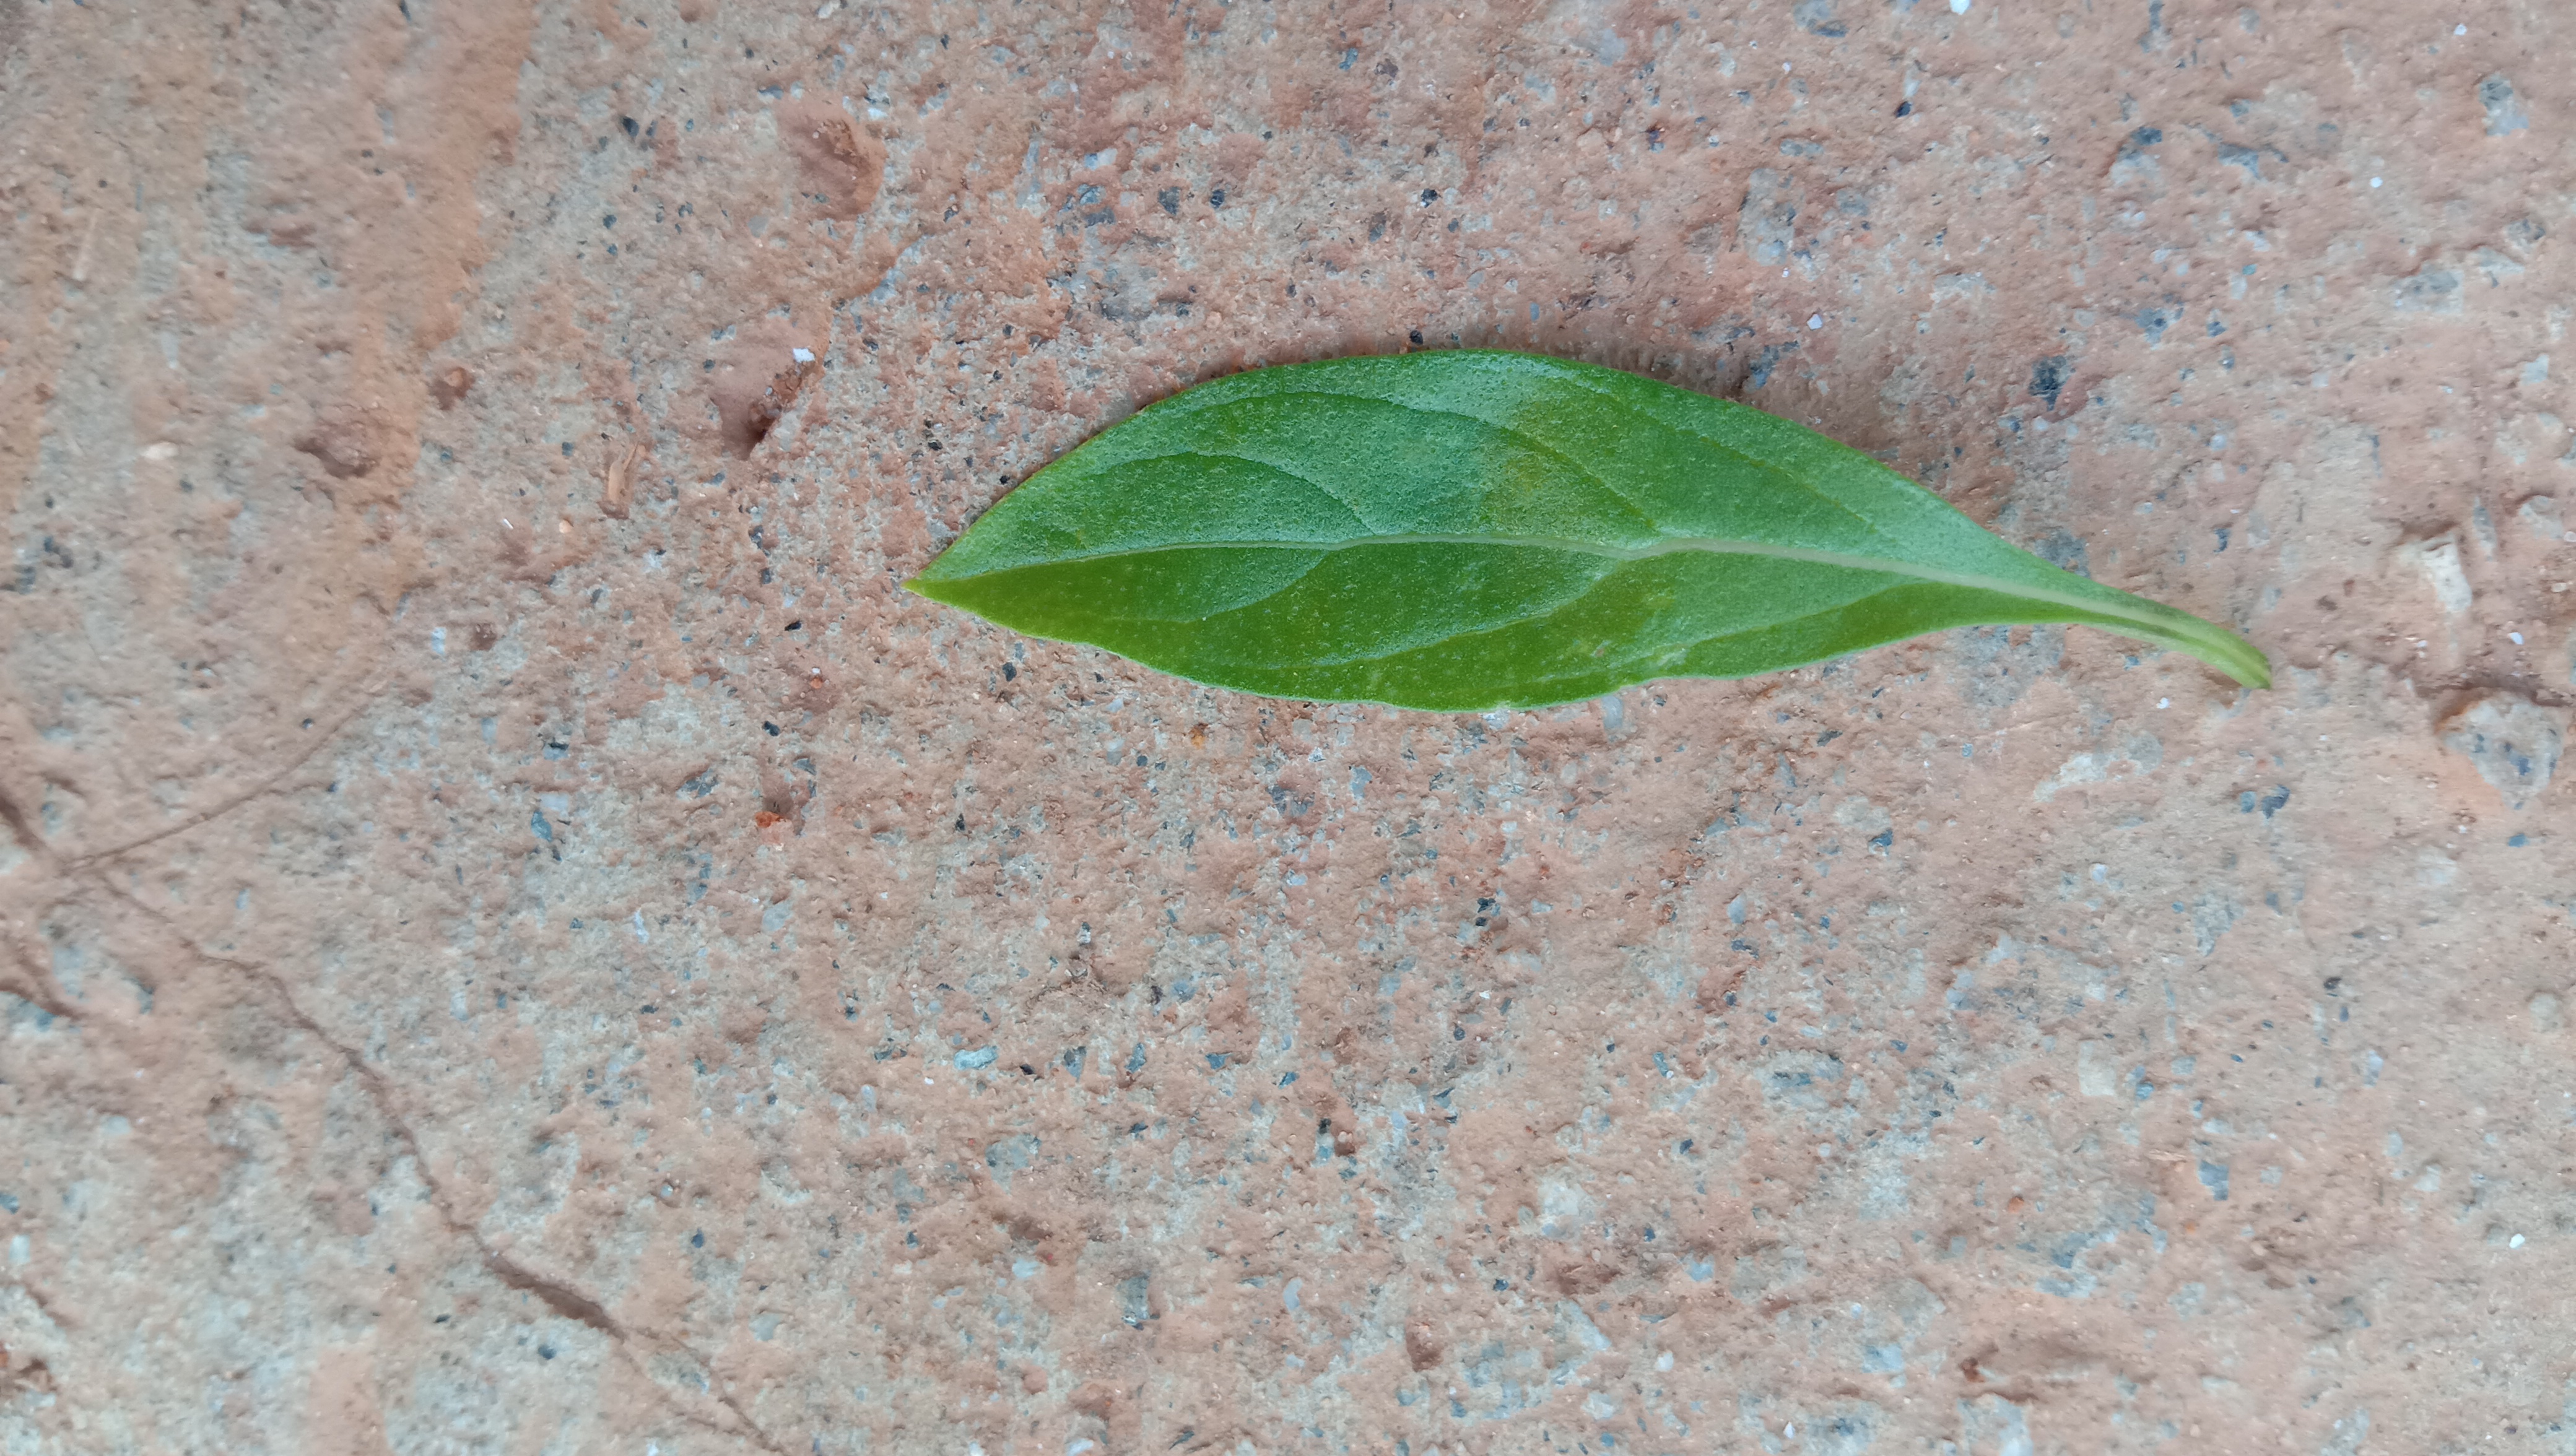
Plant: kamakasturi